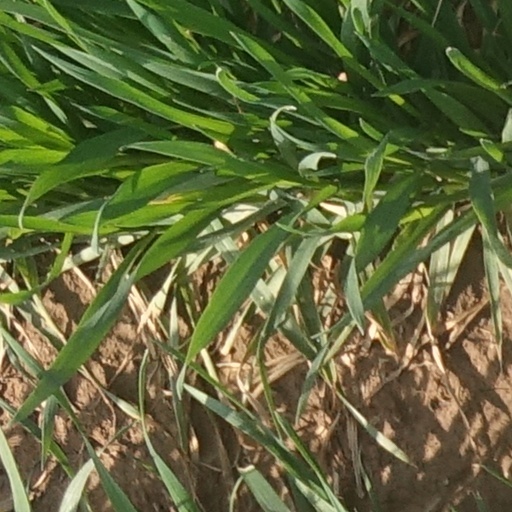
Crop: wheat